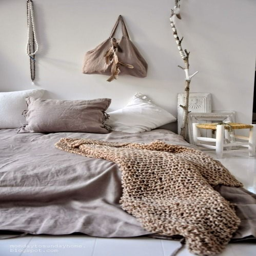
why sleep up in the clouds when you can sleep down here on earth ? low beds ... me loves